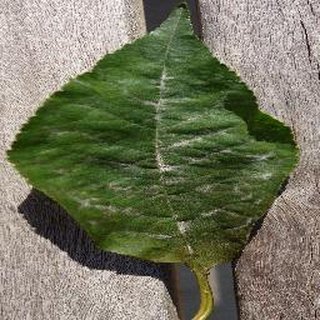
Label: cherry_powdery_mildew